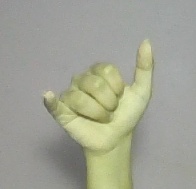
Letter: ya